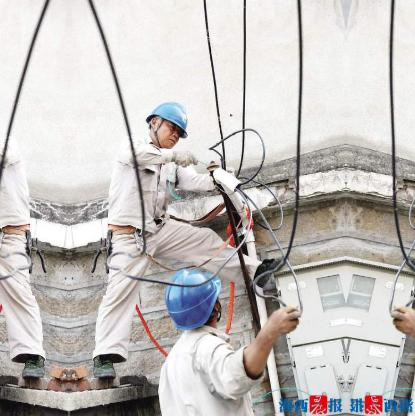
Objects in the image:
label: helmet
label: helmet